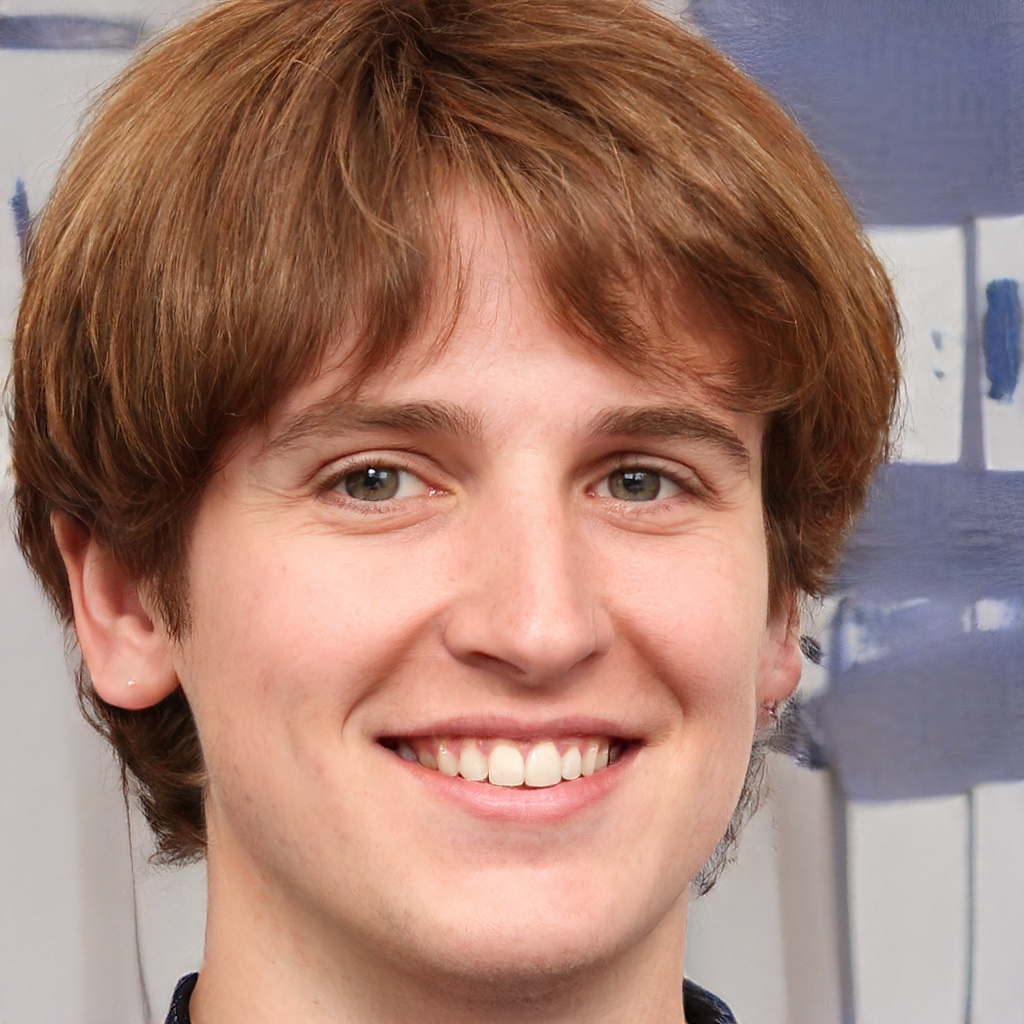
Gender: Male